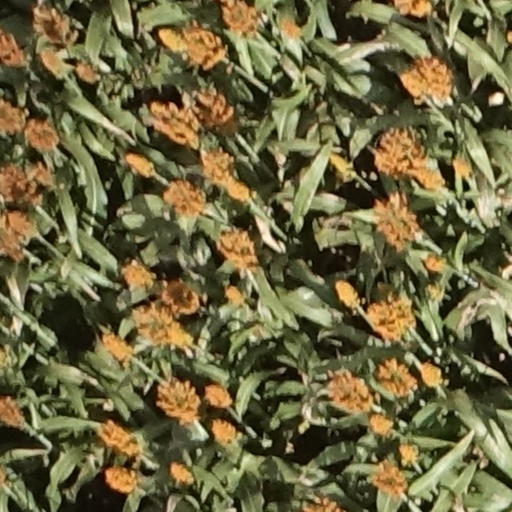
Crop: sorghum